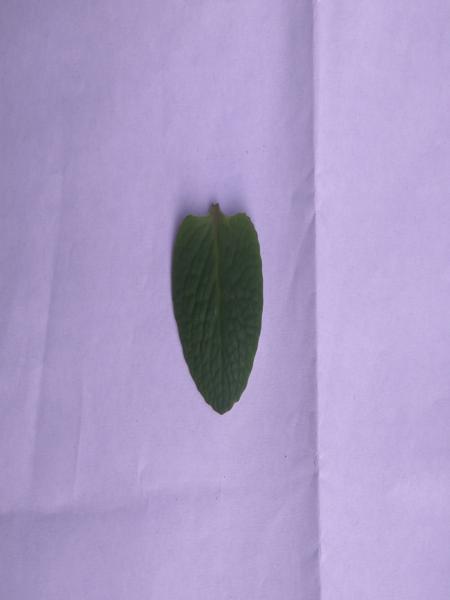
Plant: Doddpathre